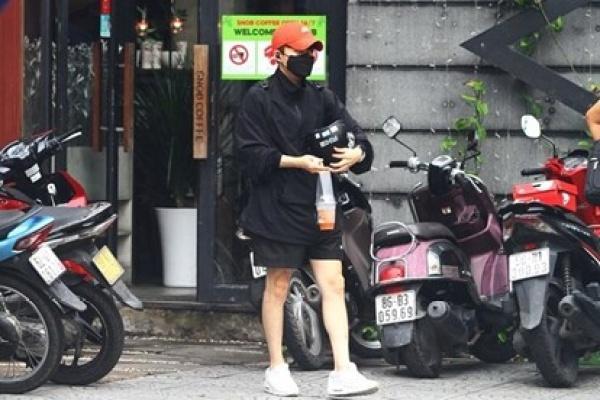
có một cái mũ bảo hiểm màu đen xuất hiện ở trên tay của chàng trai đội mũ nâu